Constraint (mechanics)

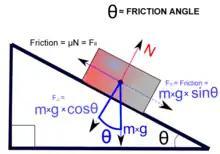
In this system the box slides down a slope, the constraint is that the box must remain on the slope (it cannot go through it or start flying).

In classical mechanics, a constraint on a system is a parameter that the system must obey. For example, a box sliding down a slope must remain on the slope. There are two different types of constraints: holonomic and non-holonomic.